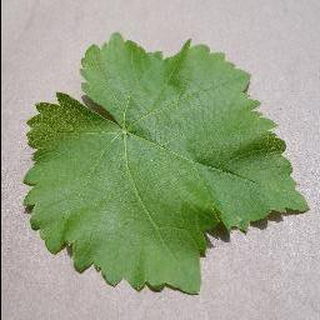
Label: healthy_grape